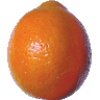
Label: tangelo